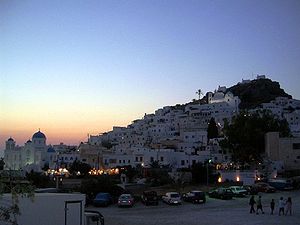
Ios (ø)
Chora, Ios
Chora, Ios. Español: Puesta de sol en Ios. Norsk bokmål: Khora ved solnedgang. Português: Chora, capital de Ios. Srpskohrvatski / српскохрватски: Grad Ios. Српски / srpski: Град Иос.
Ios er en lille græsk ø mellem Naxos og Santorini i Kykladerne. Ios har et areal på 105 km² og et indbyggertal på 1500.